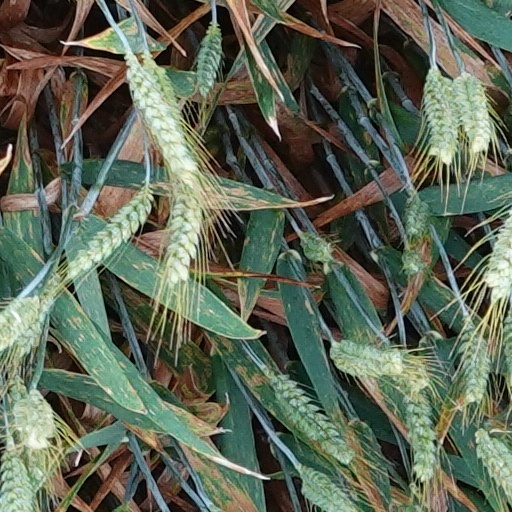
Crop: wheat